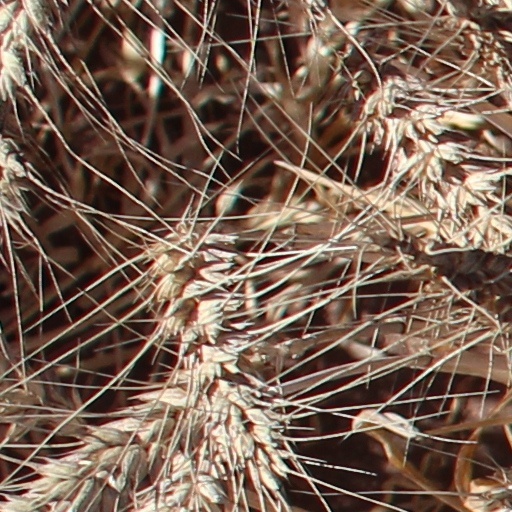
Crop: wheat